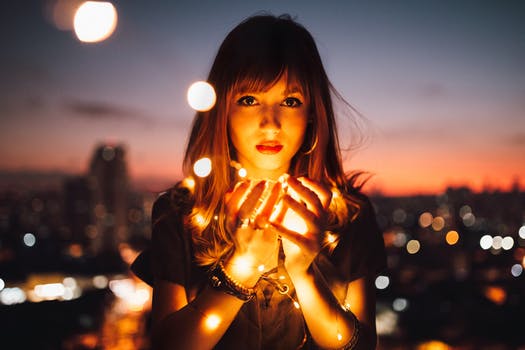
Label: No Watermark